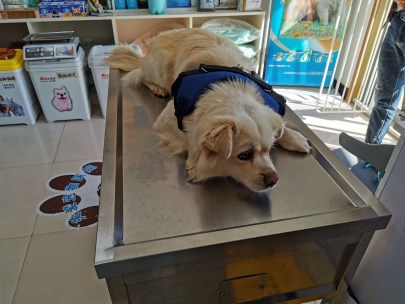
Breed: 3336-n000121-chinese_rural_dog